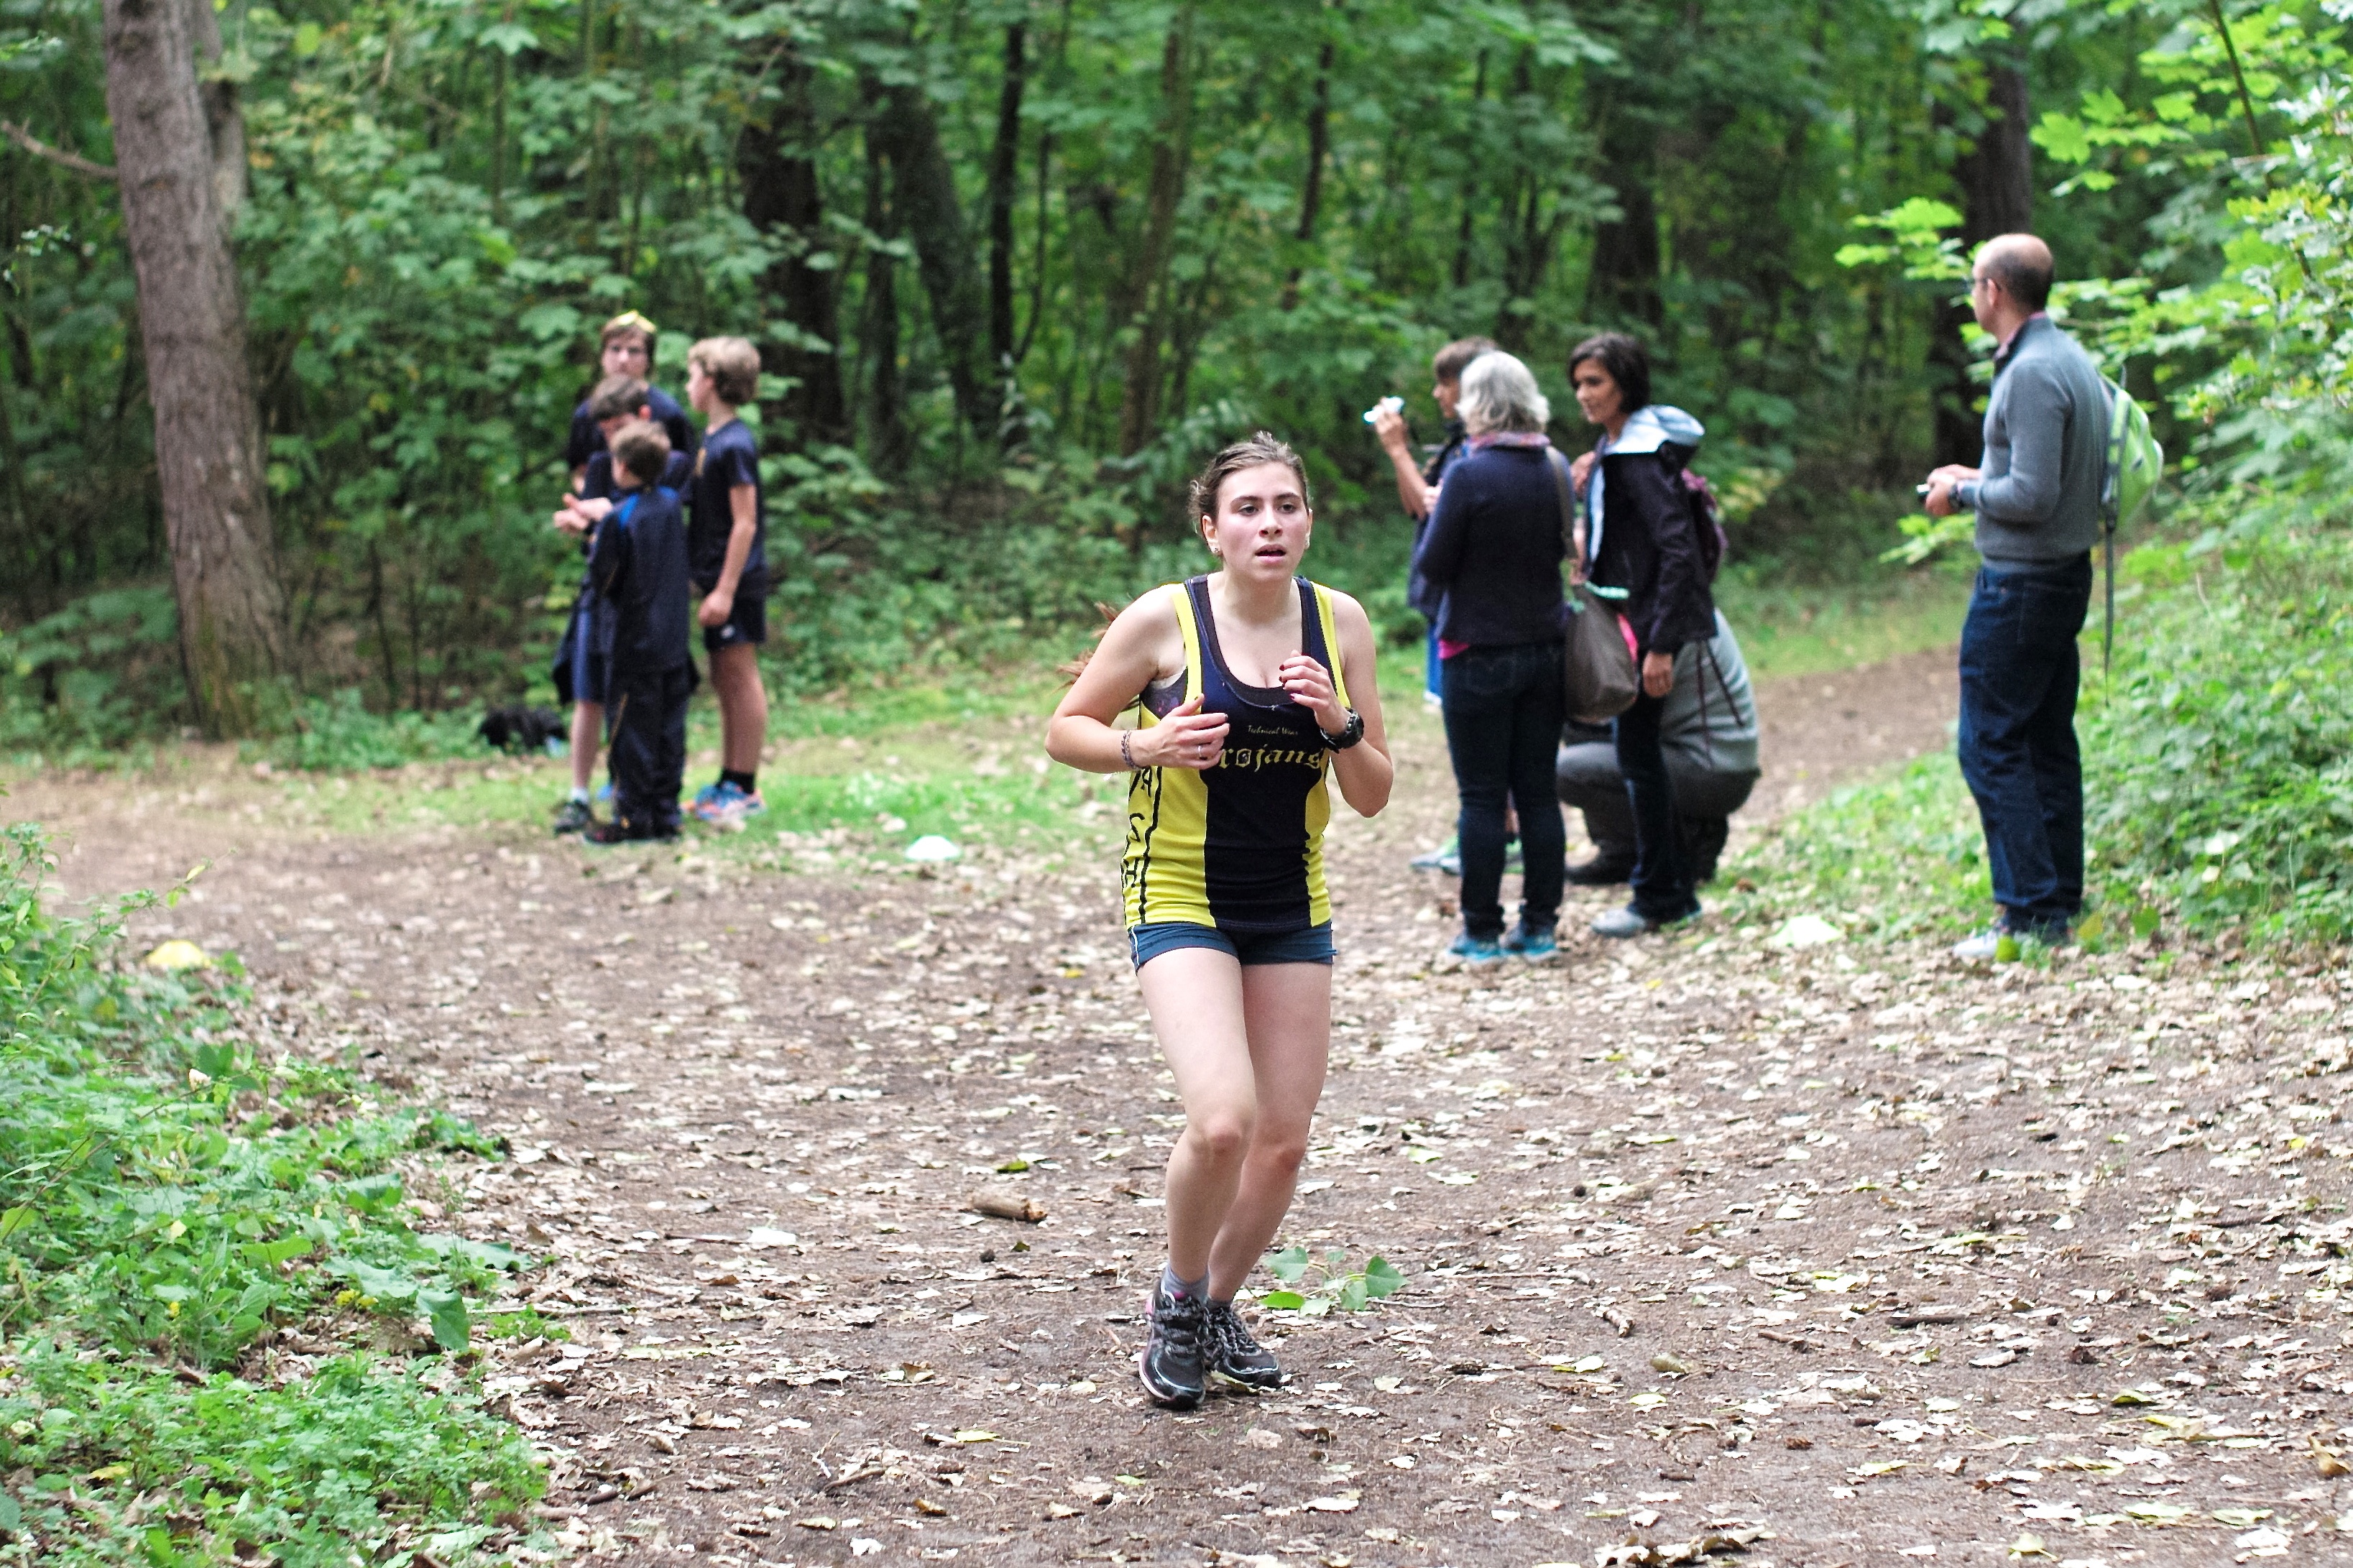
walking, people, trail, running, country, recreation, jogging, cross, competition, holland, hague, netherlands, girls, m, american, sports, boys, 50, school, runners, woodland, leica, 240, summilux, wassenaar, meet, xc, outdoor recreation, human action, endurance sports, ultramarathon, cross country running